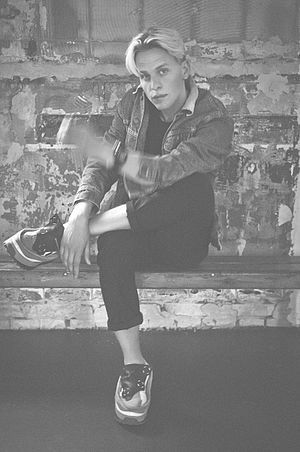
Emil Goll
Emil Goll
Emil Goll
Emil Goll.
Emil Goll er en dansk forsanger i bandet Scarlet Pleasure.